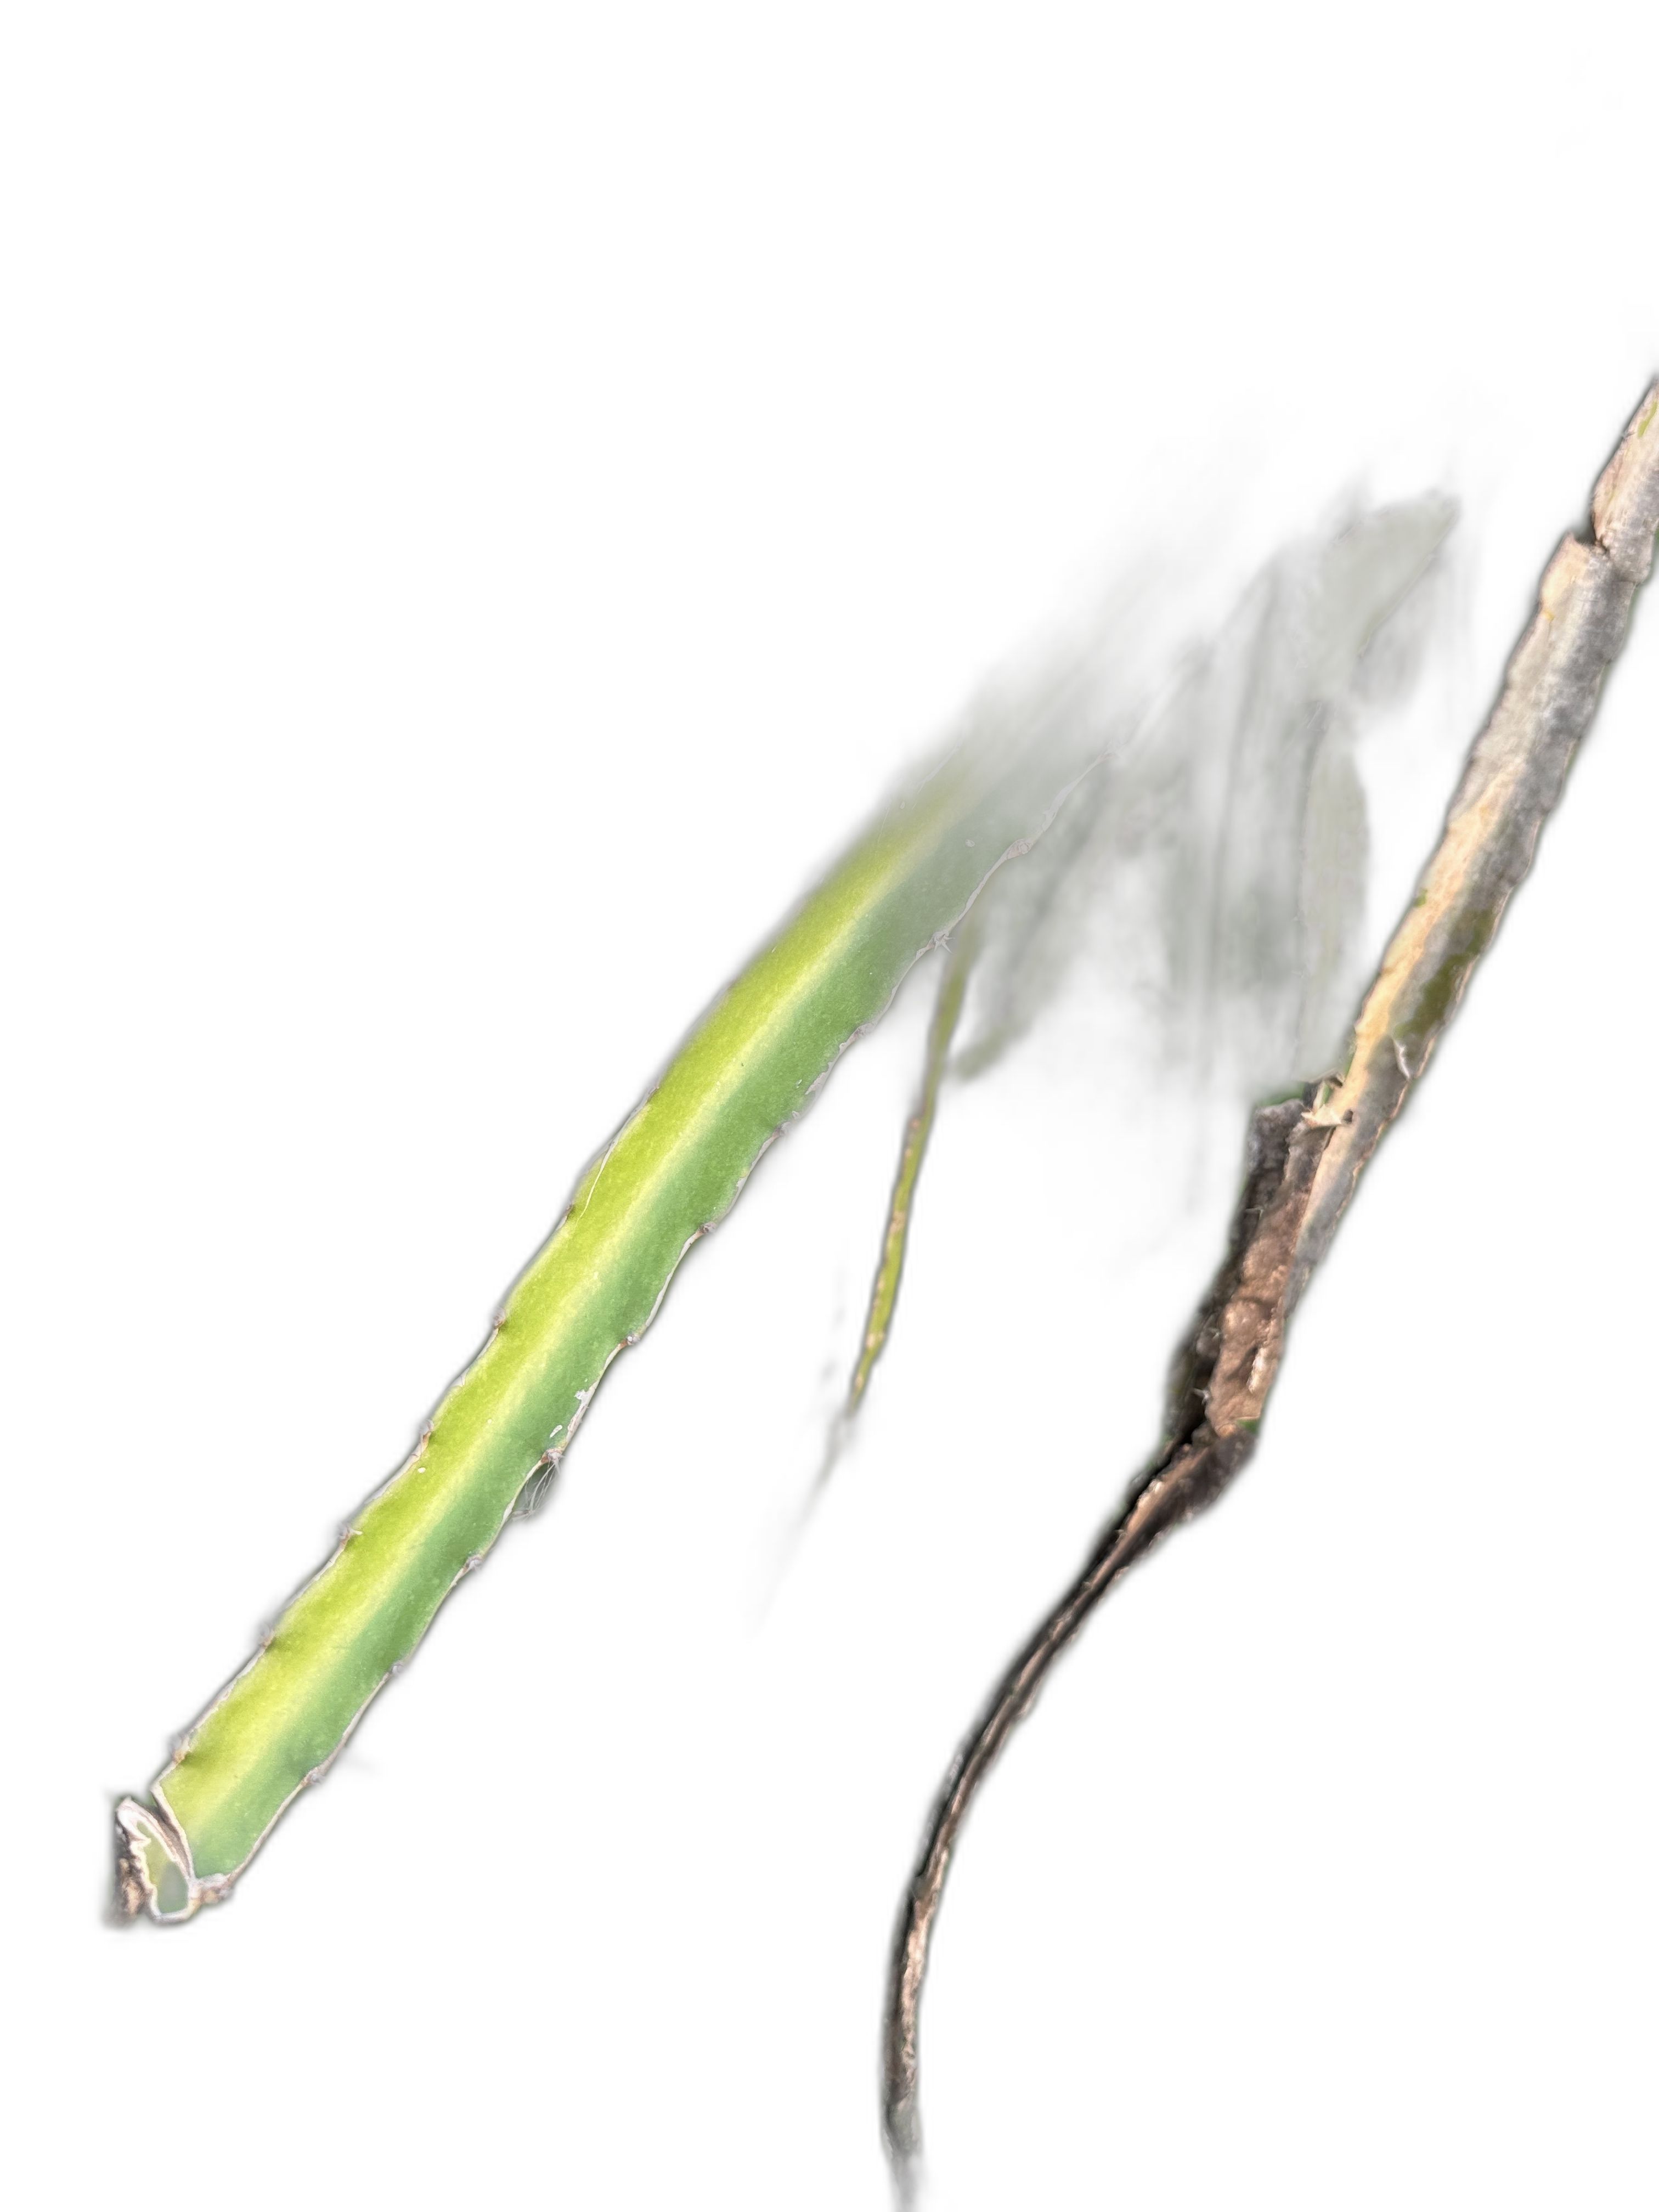
Label: Good leaf